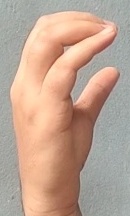
ASL sign: C